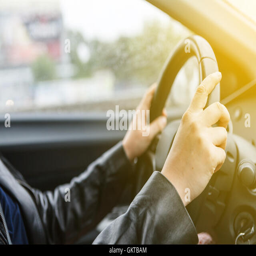
woman driving a car , hands on steering wheel , sunrise style